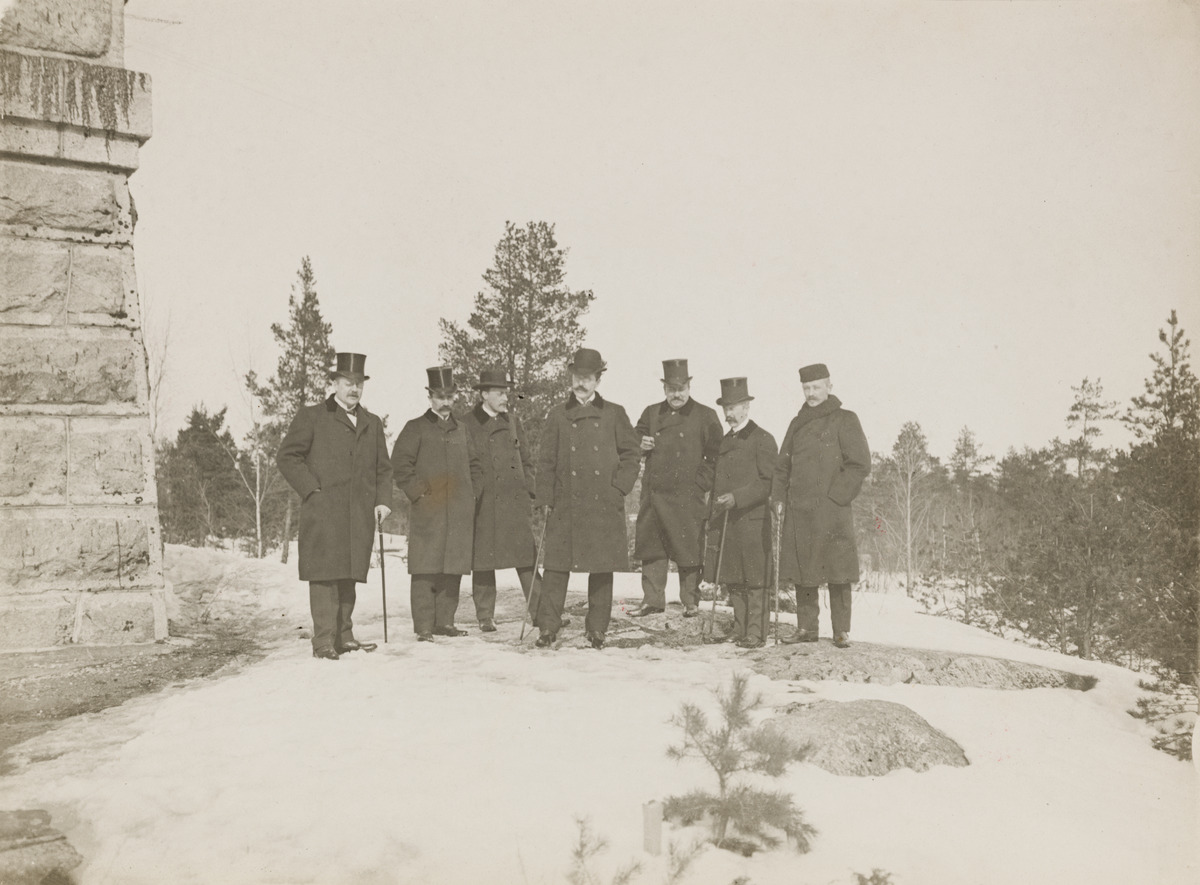
Seitsemän miestä, kaiketi Vesilaitoslautakunta, seisoo lumisella kalliolla Alppilan vesisäiliön eli Vesilinnan luona
sisällön kuvaus: Seitsemän miestä, kaiketi Vesilaitoslautakunta, seisoo lumisella kalliolla Alppilan vesisäiliön eli Vesilinnan luona. Keskellä näkyy vesijohtoinsinööri C. Hausén, joka hoiti virkaa

1893 - 1904. Vesilinna rakennettiin vuonna 1876, ja sitä laajennettiin 1902. Suojeltu rakennus on edelleen Linnanmäen huvipuiston alueella Vuoristoradan vieressä. mustavalkoinen
Ajankohta: kuvausaika 1893 - 1904, 1902 mahd.
Paikka: Suomi, Uusimaa, Helsinki, Alppiharju Helsinki, Linnanmäki
Aiheet: Hausèn, C., miehet, päällysvaatteet, päähineet, kävelykepit, kivirakennukset, vesitornit, kalliot, puut, talvi, lumi